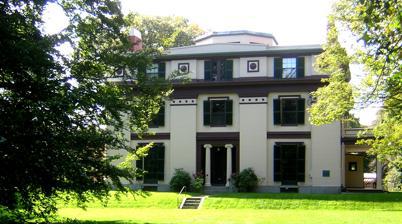
Building: Captain Robert Bennet Forbes House
Country: United States of America
Year built: 1833
Historic house in Massachusetts, United States United States historic place Capt. Robert B. Forbes House U.S. National Register of Historic Places U.S. National Historic Landmark Front facade, in 2009 Show map of Massachusetts Show map of the United States Location Milton, Massachusetts Coordinates 42°15′52.52″N 71°3′54.32″W / 42.2645889°N 71.0650889°W / 42.2645889; -71.0650889 Built 1833 Architect Isaiah Rogers Architectural style Greek Revival NRHP reference No. 66000651 Significant dates Added to NRHP November 13, 1966 Designated NHL November 13, 1966 The Captain Robert Bennet Forbes House , also known as the R. B. Forbes House and Forbes House Museum (and formerly as the American China Trade Museum ), is a house museum located at 215 Adams Street, Milton, Massachusetts . It is now a National Historic Landmark , and is open to the public. Overview This house museum displays the history of an American entrepreneurial family involved in the China Trade , primarily in opium, in the mid to late 19th century.  The house was built in 1833 for Margaret Perkins, by her sons Captain Robert Bennet Forbes and John Murray Forbes , and their sisters. It was designed in an unusual Greek Revival style by Boston architect Isaiah Rogers . It is now one of two surviving examples of Rogers' early domestic work. Rogers and Captain Forbes collaborated on the design, which included nautical elements.  Its interior retains many original features, including an elliptical staircase (resembling those of lighthouses) rising through three stories, leading to a cupola to view ships arriving at Boston Harbor .  It has walls 18 inches (46 cm) thick, which were originally sheathed with shiplap siding.  A partial upper floor was originally illuminated by porthole windows; this was altered in the 1880s, when the roof was raised and sash windows were installed.  The interior has been little altered, primarily by the addition of 20th-century conveniences, including plumbing and electricity. Interior additions (1872) include tiled fireplace surrounds in the High Victorian Gothic style. The parlor The house was used by four Forbes family generations, until 1962. It was opened as a museum by descendant H. A. Crosby Forbes in 1964. Today it is furnished with the family's furniture, art, and American, European, and Old China Trade heirlooms. The museum also contains a large collection of Abraham Lincoln memorabilia collected by Captain Forbes's granddaughter, Mary Bowditch Forbes. A replica of Lincoln's birthplace cabin was constructed on the grounds. Family members that lived in the house Margaret Perkins Forbes (1773–1856) Margaret Perkins was the first resident of the Forbes House, as the residence was built for her. She was the youngest sister of 3 brothers from one of the most important and wealthiest families in Boston. Capt. Robert Bennet Forbes (1804–1889) and John Murray Forbes (1813–1898) These brothers were two of seven children born to Margaret Perkins and Ralph Bennet Forbes (1773–1824). Both were involved in sea voyages from young ages, and earned their living in the China trade. The brothers built this house for their mother in honor of their brother, Thomas Tunno Forbes, who died in a typhoon at the age of 26. Both lived on Adams st., but not in this house. James Murray Forbes (1845–1937) and Alice Francis Bowditch (1848–1929) After the deaths of Mary Perkins and her daughters, the Captain's son James and his wife occupied the House. They are responsible for many of the renovations to the house that took place in the 1870s. Mary Bowditch Forbes (1878–1962) The last person to live in this house was Mary Bowditch Forbes. She admired President Lincoln and collected many memorabilia attached to his name. She even had a replica of Lincoln's log cabin built on the property in 1923. Museum collection Items belonging to the Forbes family Items from the China trade including porcelain, tea, and silk Artworks from the Forbes' personal collections Stories and pictures that interpret the history of the Forbes family and Milton, Massachusetts See also List of National Historic Landmarks in Massachusetts National Register of Historic Places listings in Milton, Massachusetts References